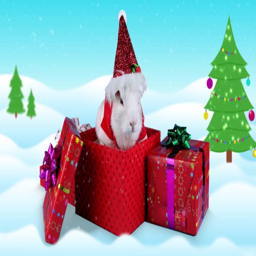
fluffy white rabbit in the costume of film character sitting in present box near gift boxes in decoration on winter background with snowfall